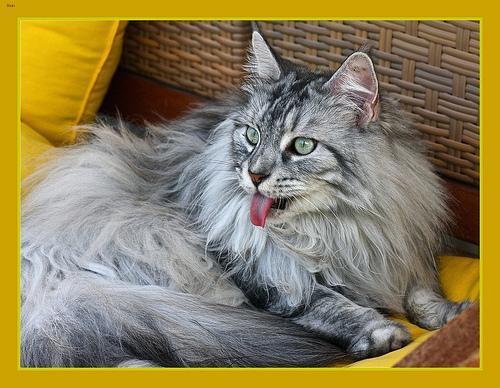
Maine Coon